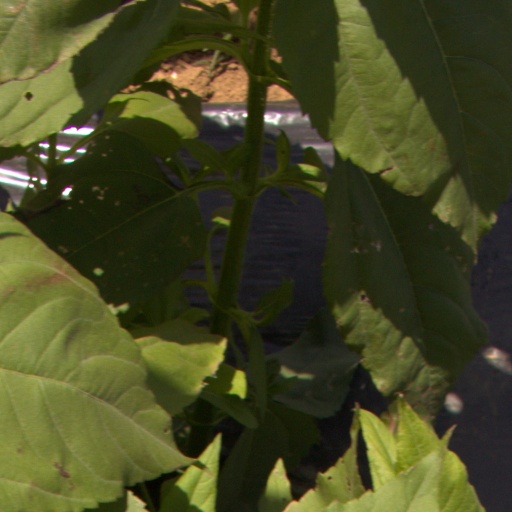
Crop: Jerusalem artichoke